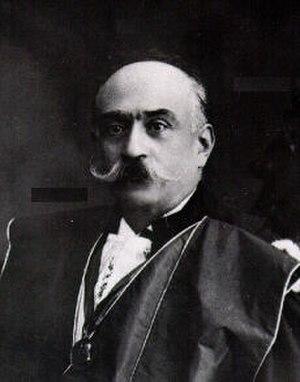
Augusto Righi est un physicien italien et un pionnier dans l'étude de l'électromagnétisme.